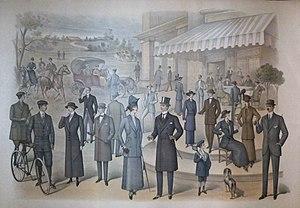
Charles Rennie Mackintosh est un architecte, concepteur et aquarelliste britannique né le 7 juin 1868 à Glasgow en Écosse et mort le 10 décembre 1928 à Londres. Il est le principal représentant de l'école de Glasgow, courant issu du mouvement Arts & Crafts, qui influencera le mouvement Modern Style, pendant anglo-saxon du style Art nouveau.